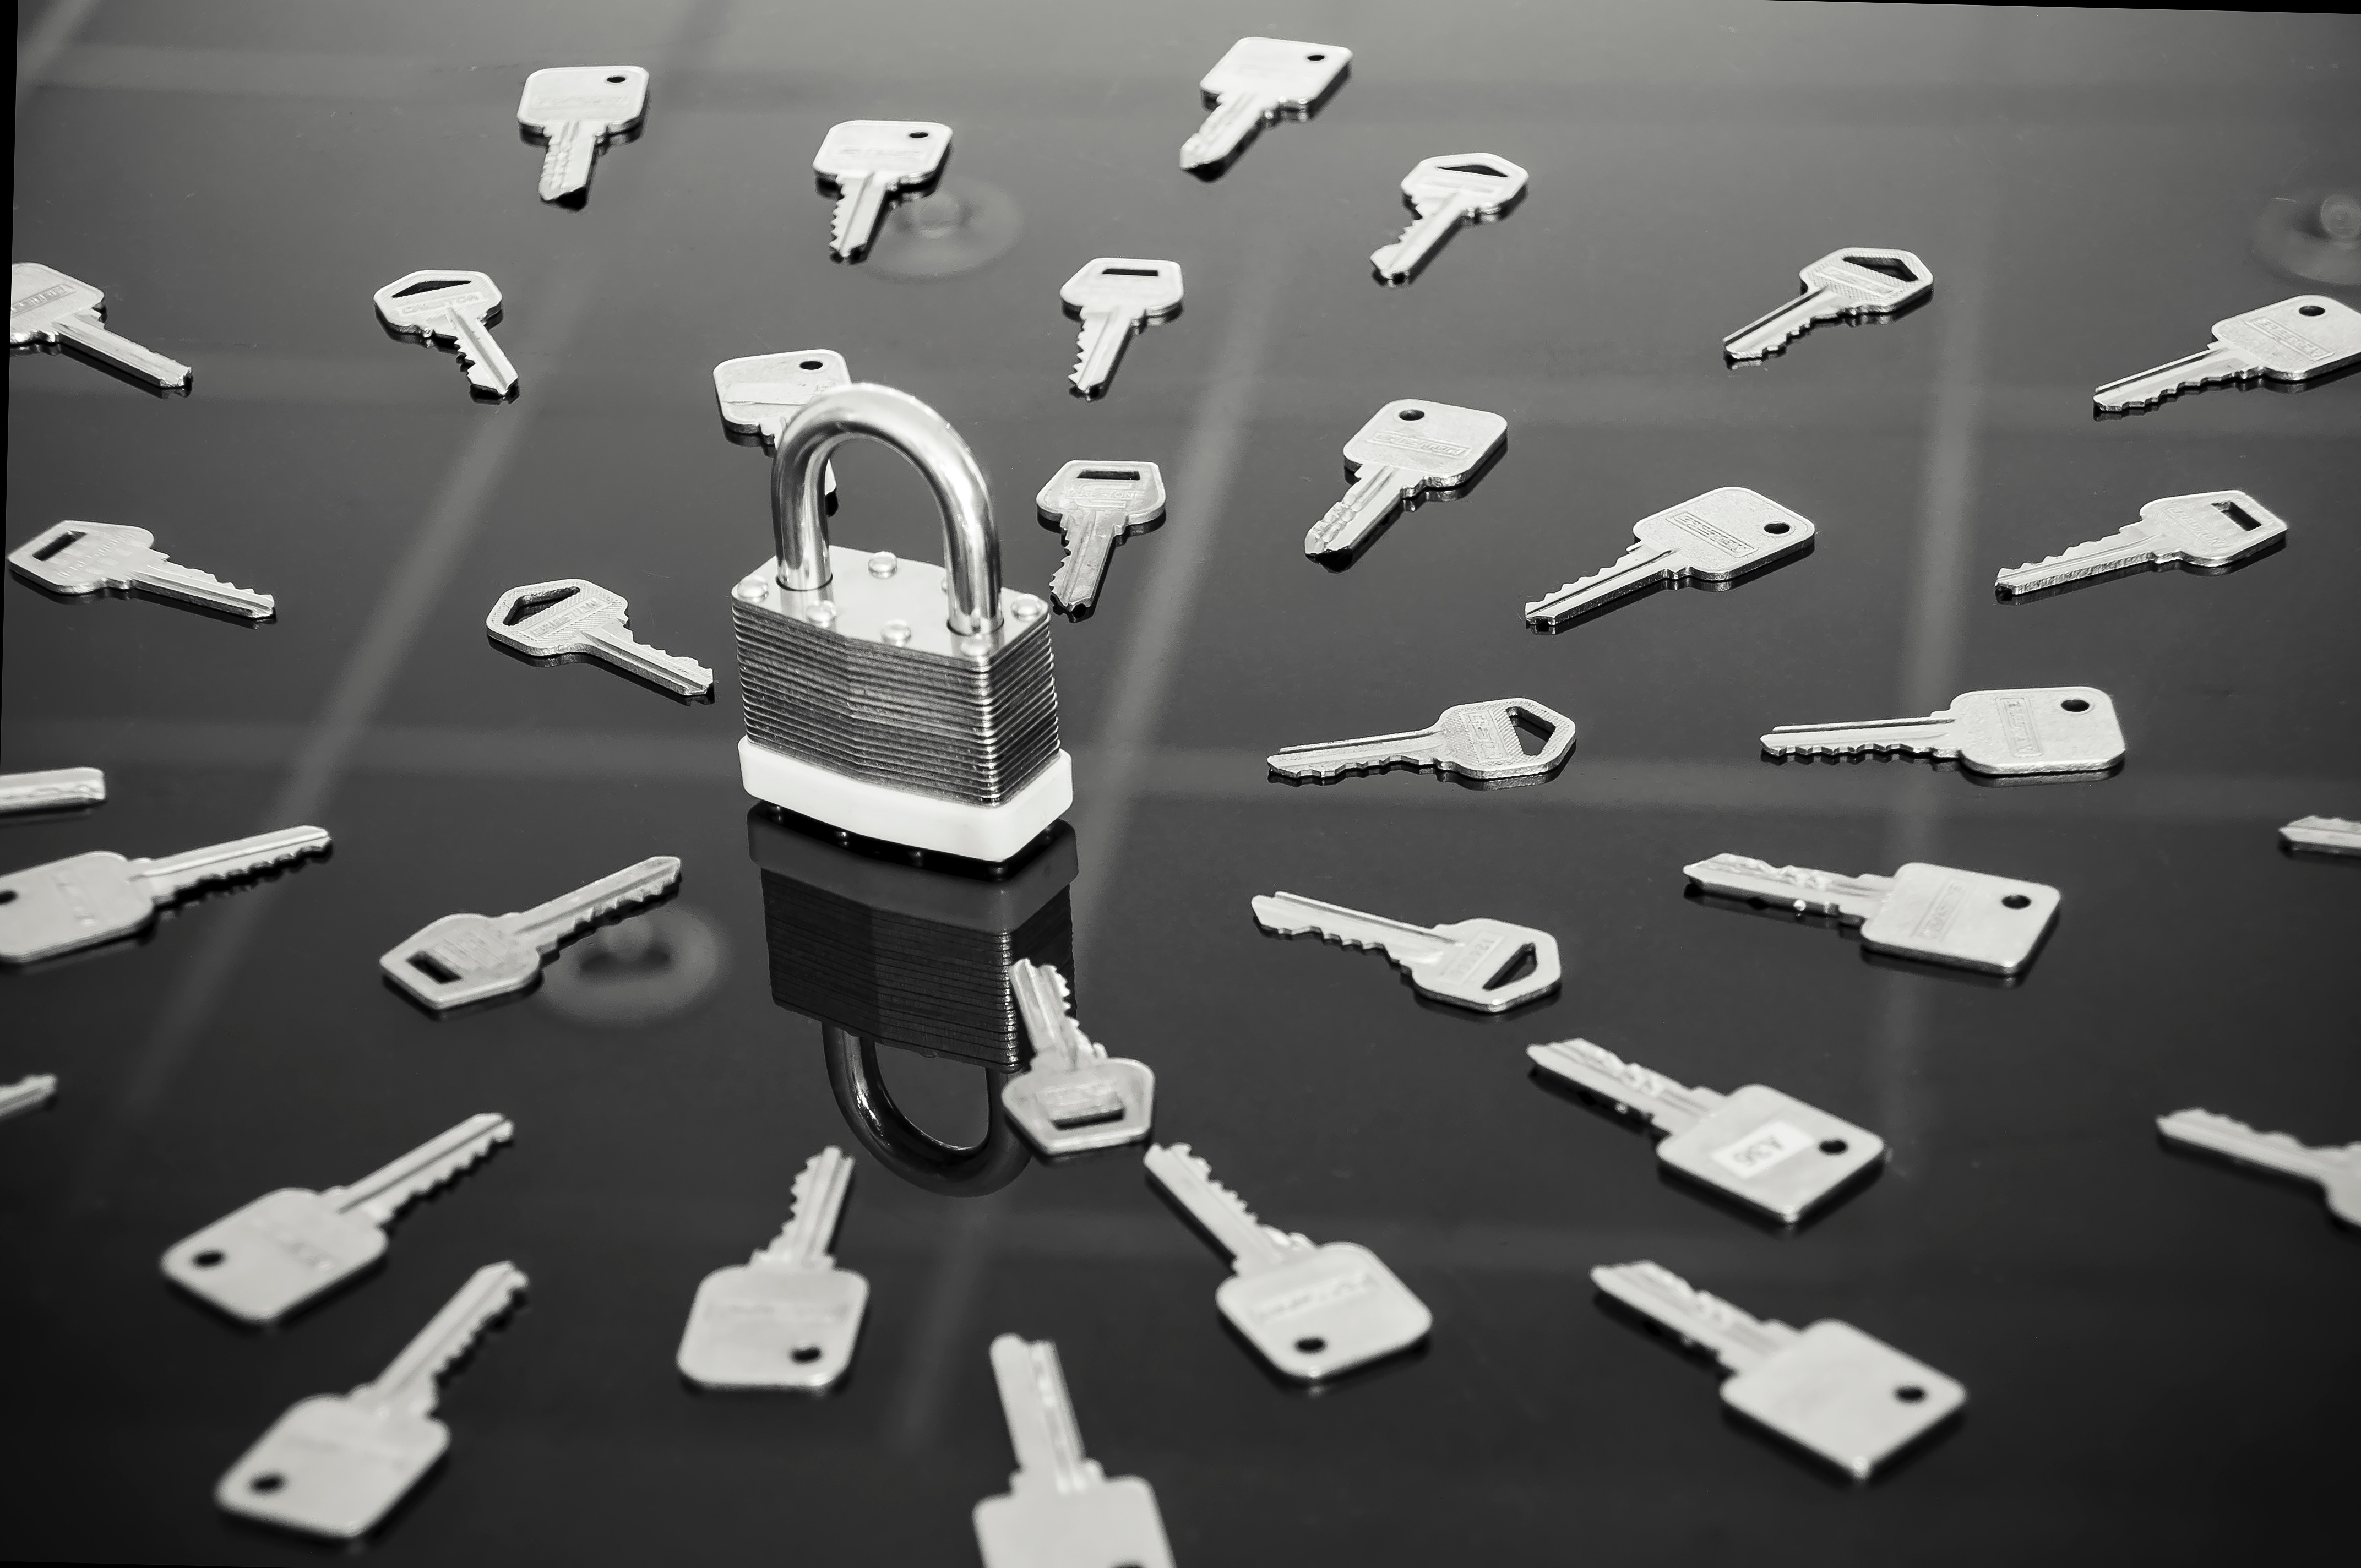
white, number, toy, font, illustration, design, screenshot